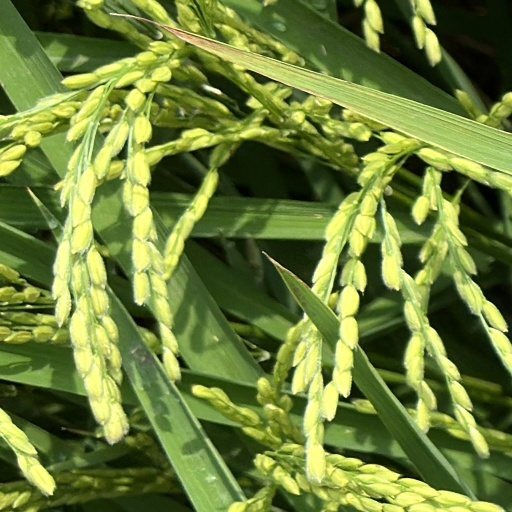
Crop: rice